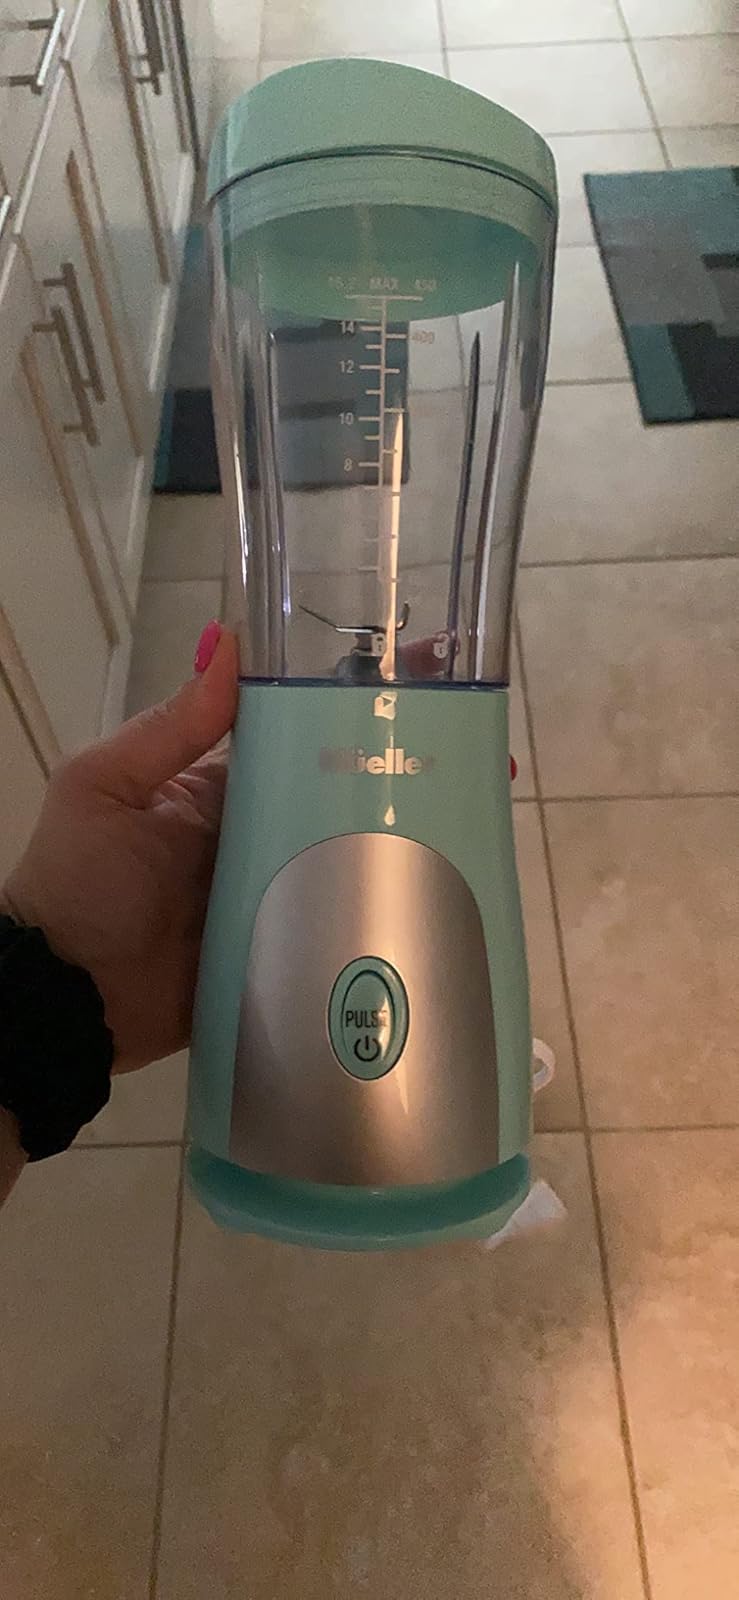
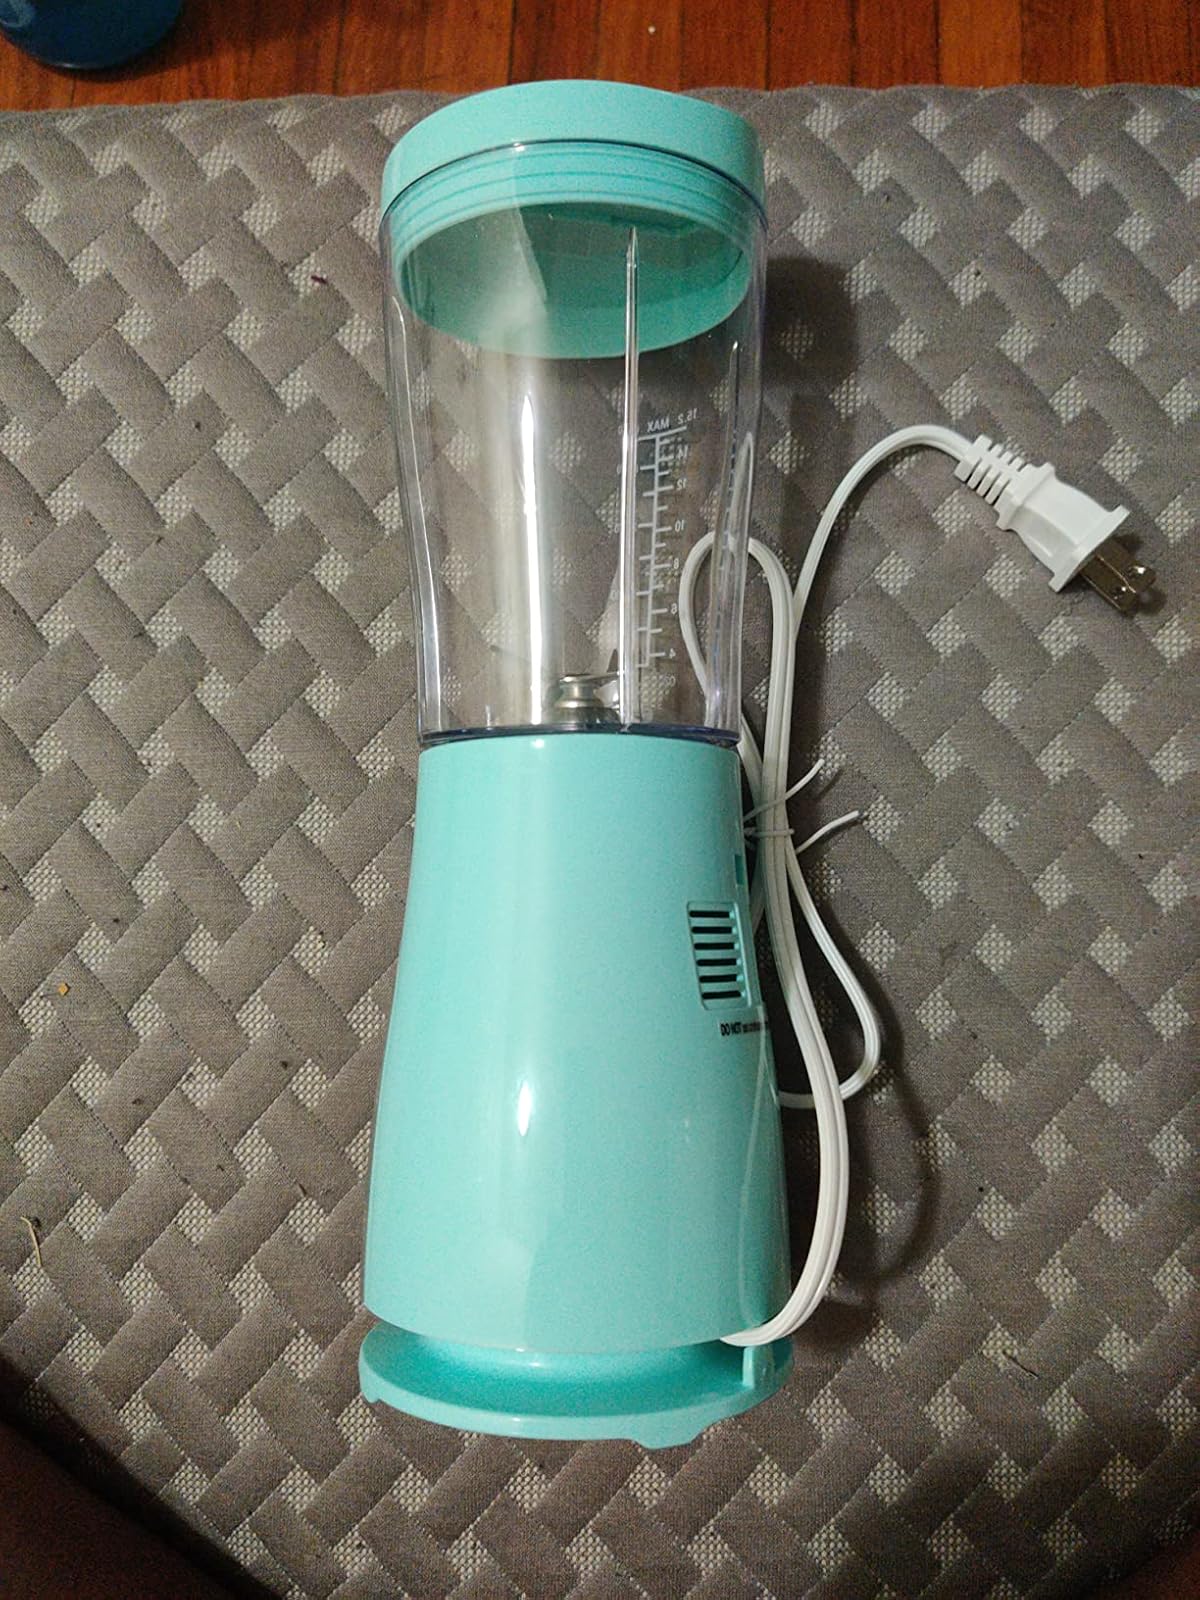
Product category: items_blender
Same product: yes